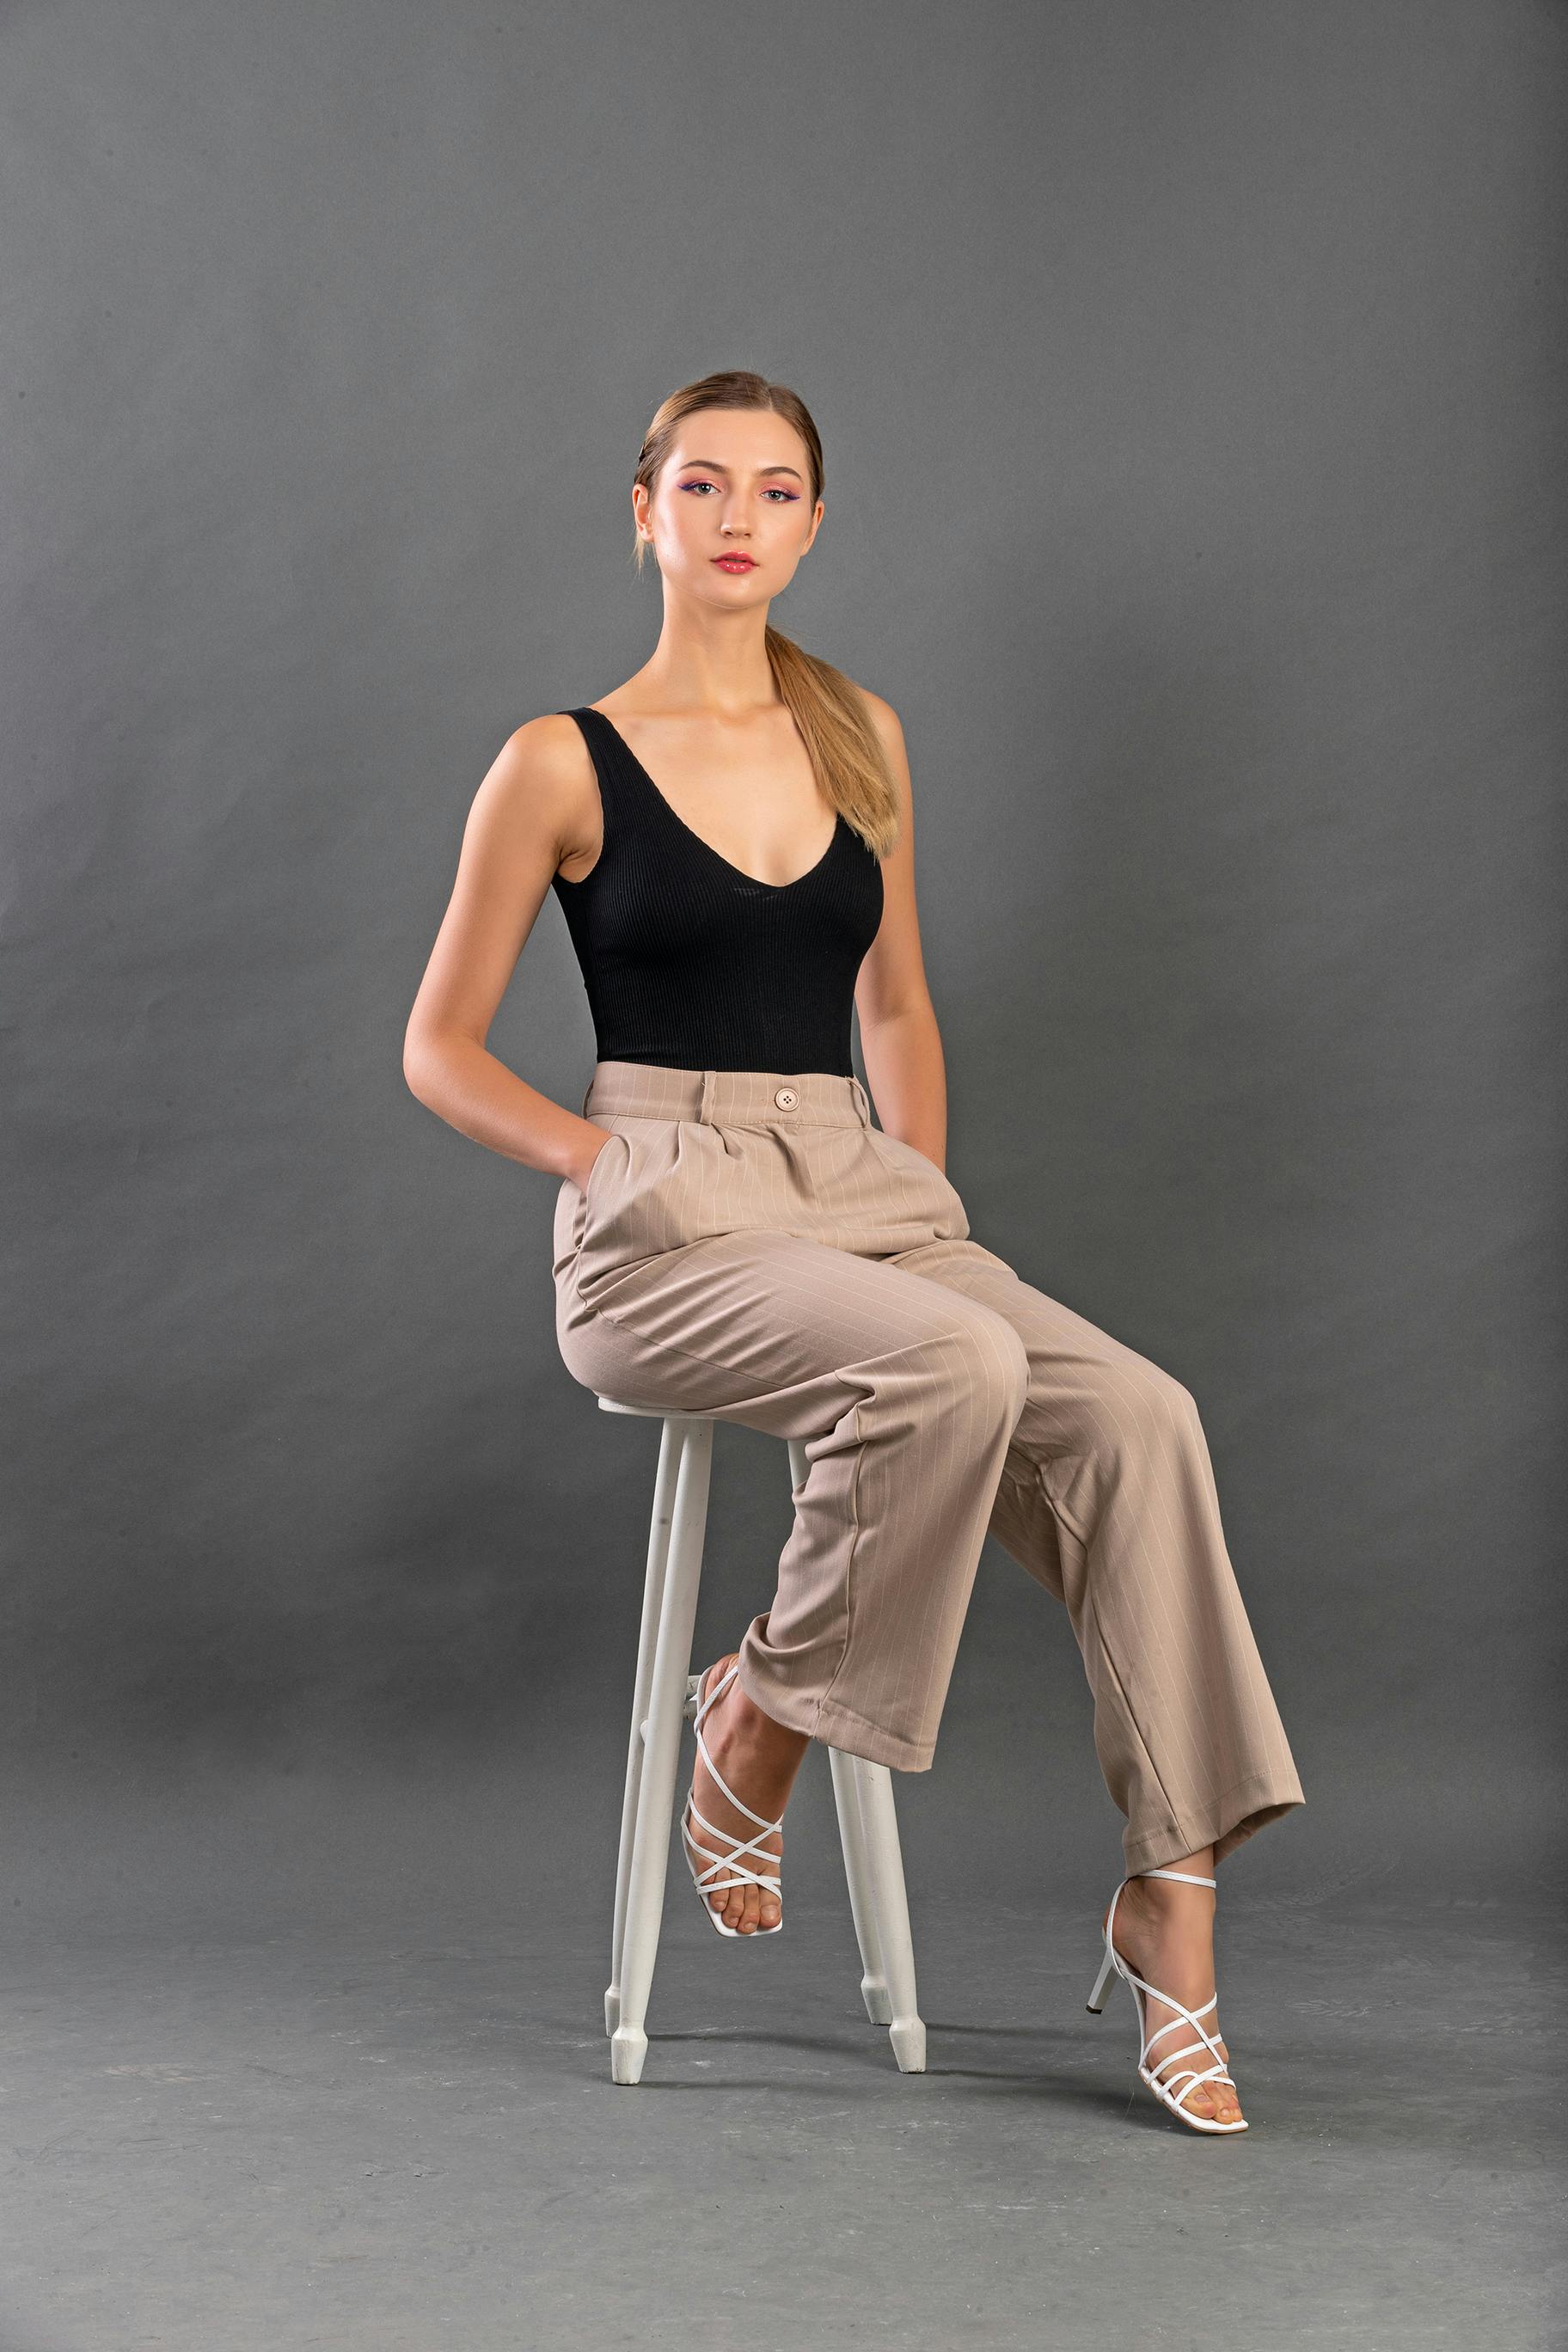
woman, shoulder, neck, fashion, knee, elbow, waist, foot, muscle, abdomen, fashion model, torso, fashion design, model, sleeveless shirt, thorax, calf, photo shoot, ankle, Active pants, stomach, sandal, hip, toe, barefoot